Ilias Papageorgiou

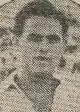

Ilias Papageorgiou (1 January 1925 − 2 March 1998) was a Greek footballer who played as a forward and a later manager.